Swainsona formosa

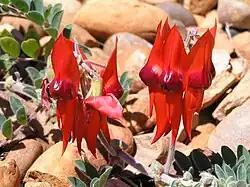
Sturt's Desert Pea, at Uluru (Ayers Rock), Australia

The first formal description of the species was in 1832 by George Don, who gave it the name "Donia formosa" in his "A General History of the Dichlamydeous Plants". In 1835, John Lindley transferred the species to "Clianthus" as "C. dampieri", but that name was illegitimate because there was no formal description of the genus. In 1950, Neridah Clifton Ford and Joyce Winifred Vickery transferred Don's "Donia formosa" to "Clianthus" as "C. formosus" in "Contributions from the New South Wales National Herbarium", with a description of the genus, the type species endemic to New Zealand. In 1990, Joy Thompson transferred the species to "Swainsona" as "S. formosa", and the name is accepted by both Plants of the World Online and the Australian Plant Census. The specific epithet ("formosa") means "finely formed", "handsome" or "beautiful".